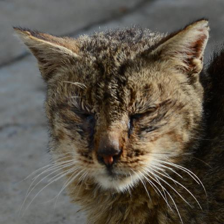
Label: animals